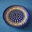
Label: plate